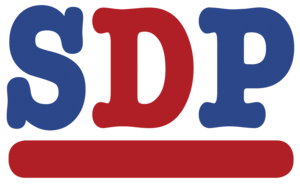
Le Parti social-démocrate est un parti politique britannique fondé en mars 1981 et qui fusionne en 1988 au sein des Libéraux-démocrates.